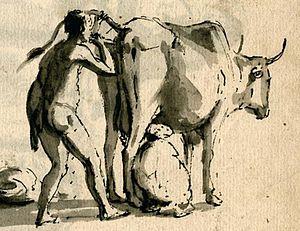
L'insufflation ou Kuhblasen est un procédé, utilisé selon les ethnographes dans plusieurs pays, où on souffle dans le vagin d'une vache afin de produire plus de lait. Cette pratique est notamment attestée sur des peintures rupestres retrouvées en Afrique.